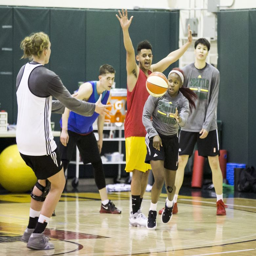
person passes the ball on the first day of training camp for basketball team .